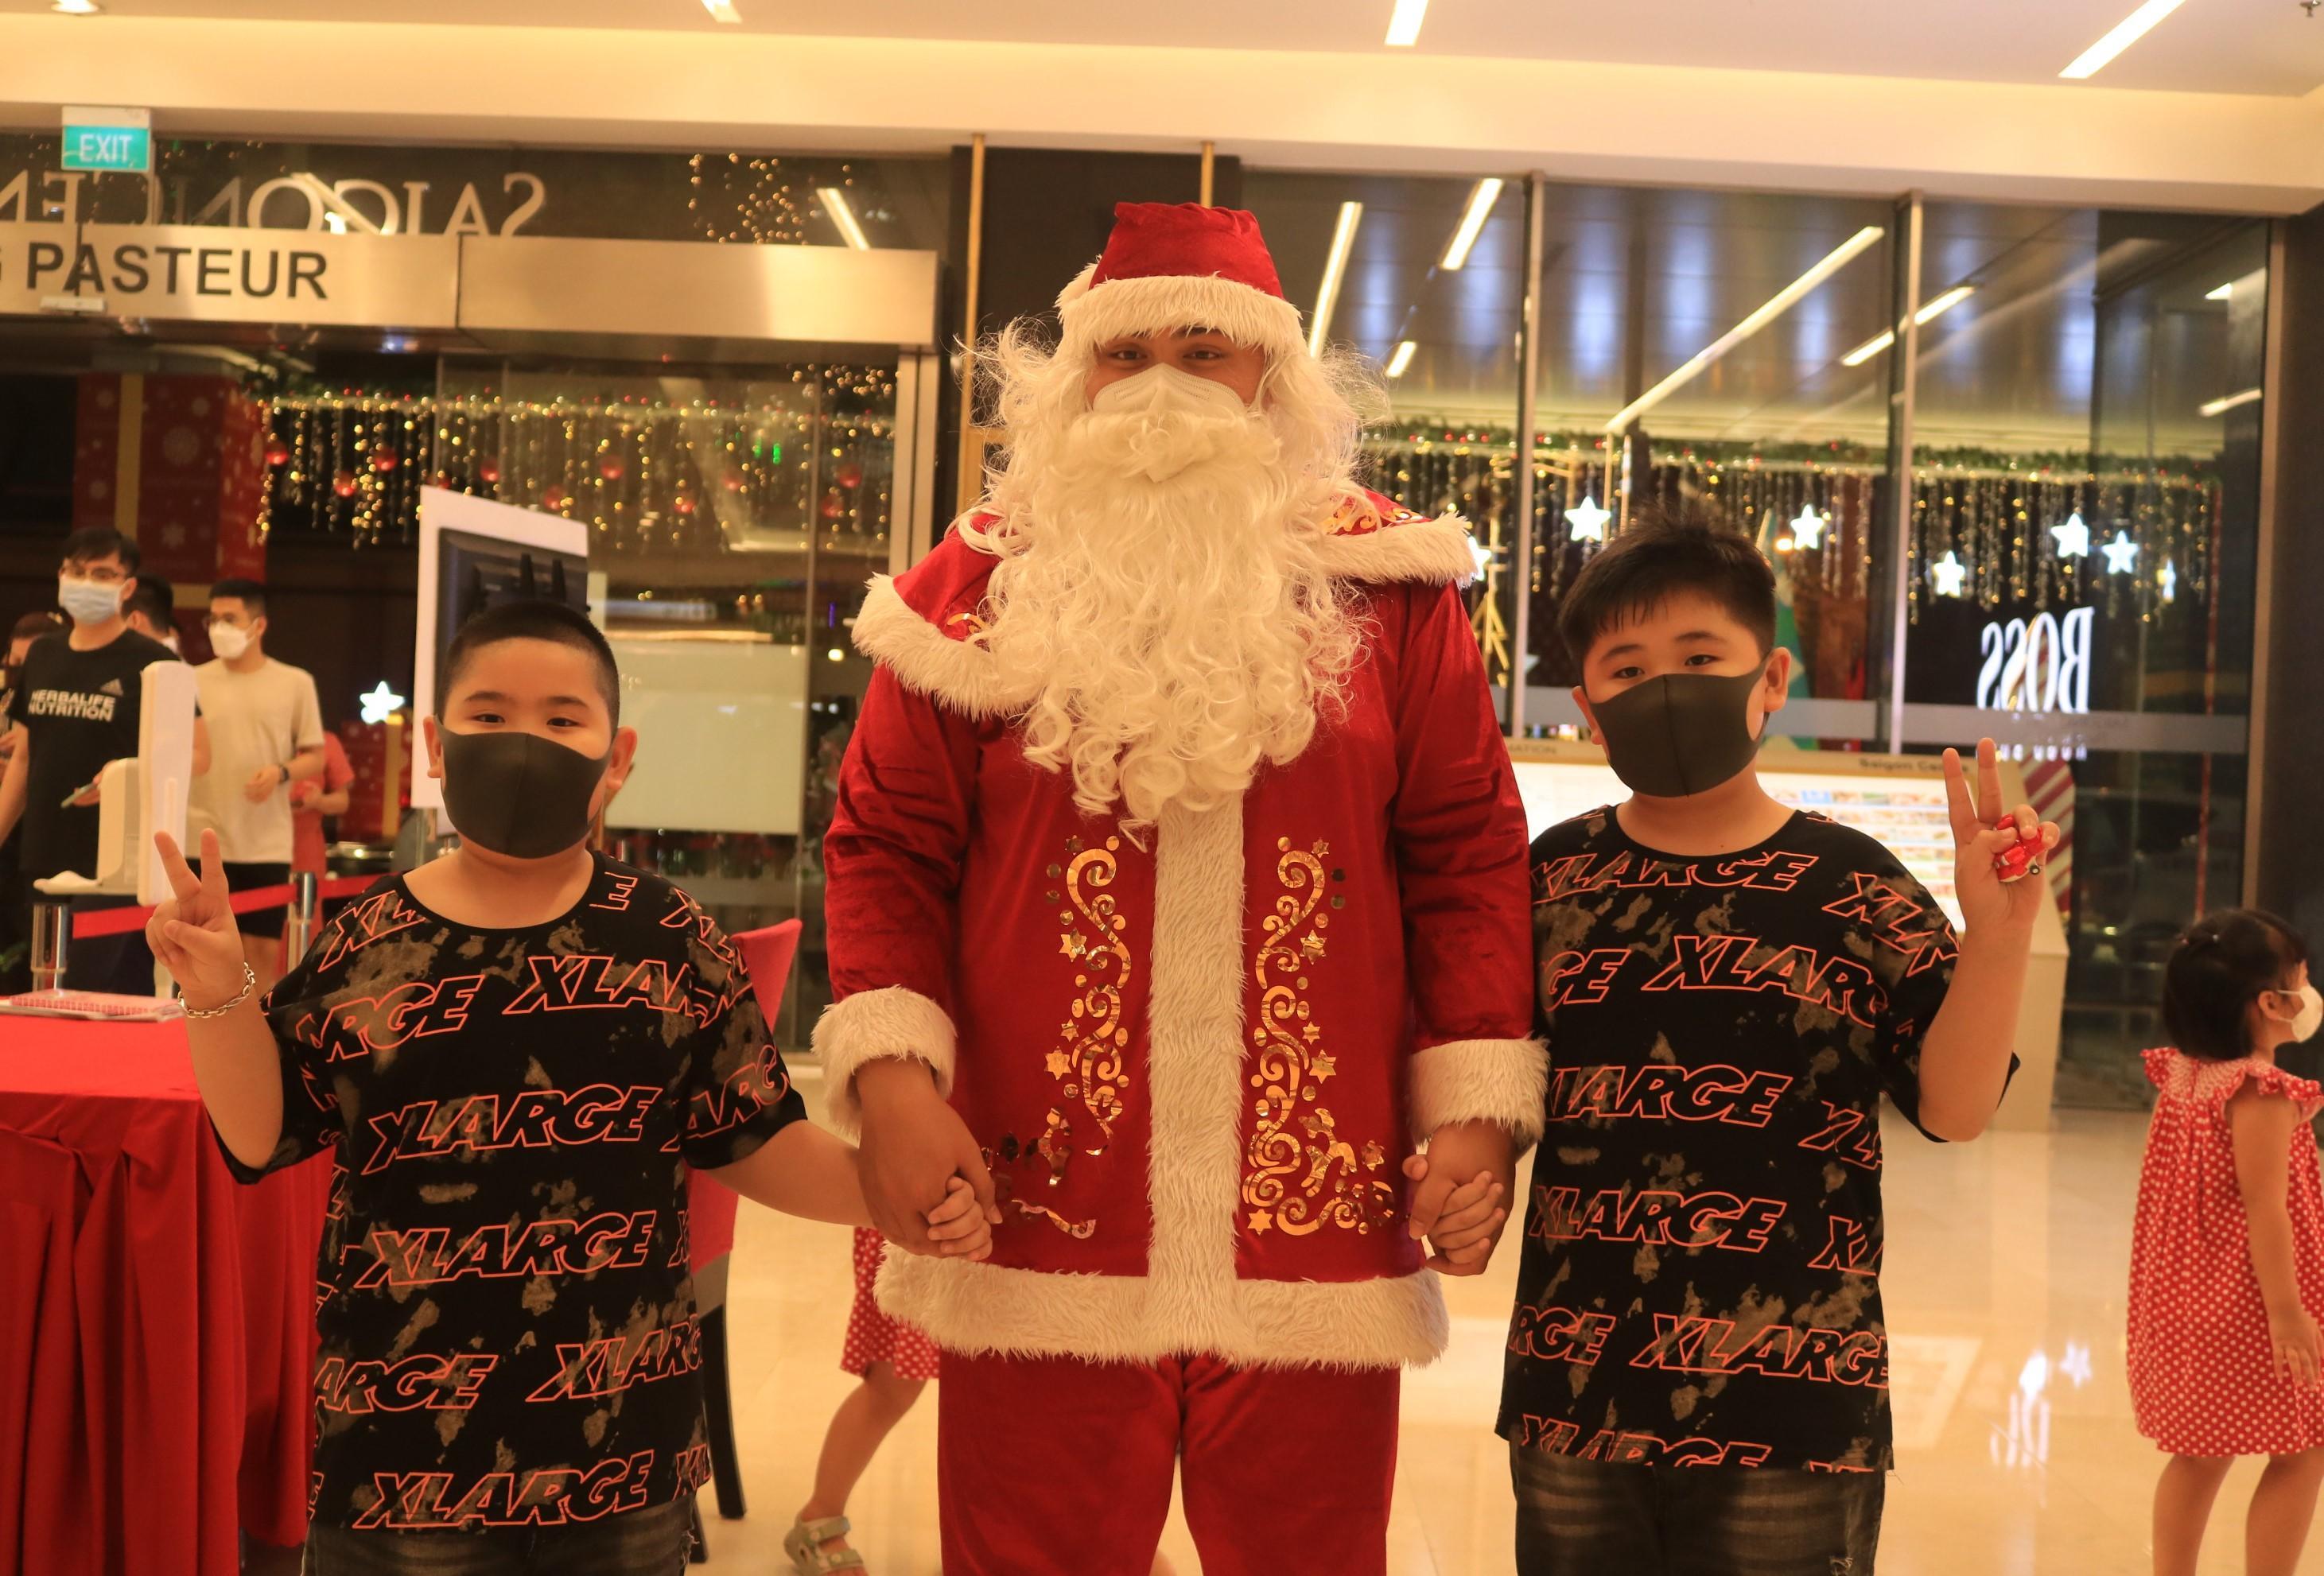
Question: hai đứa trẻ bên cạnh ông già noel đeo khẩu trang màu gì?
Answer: đen